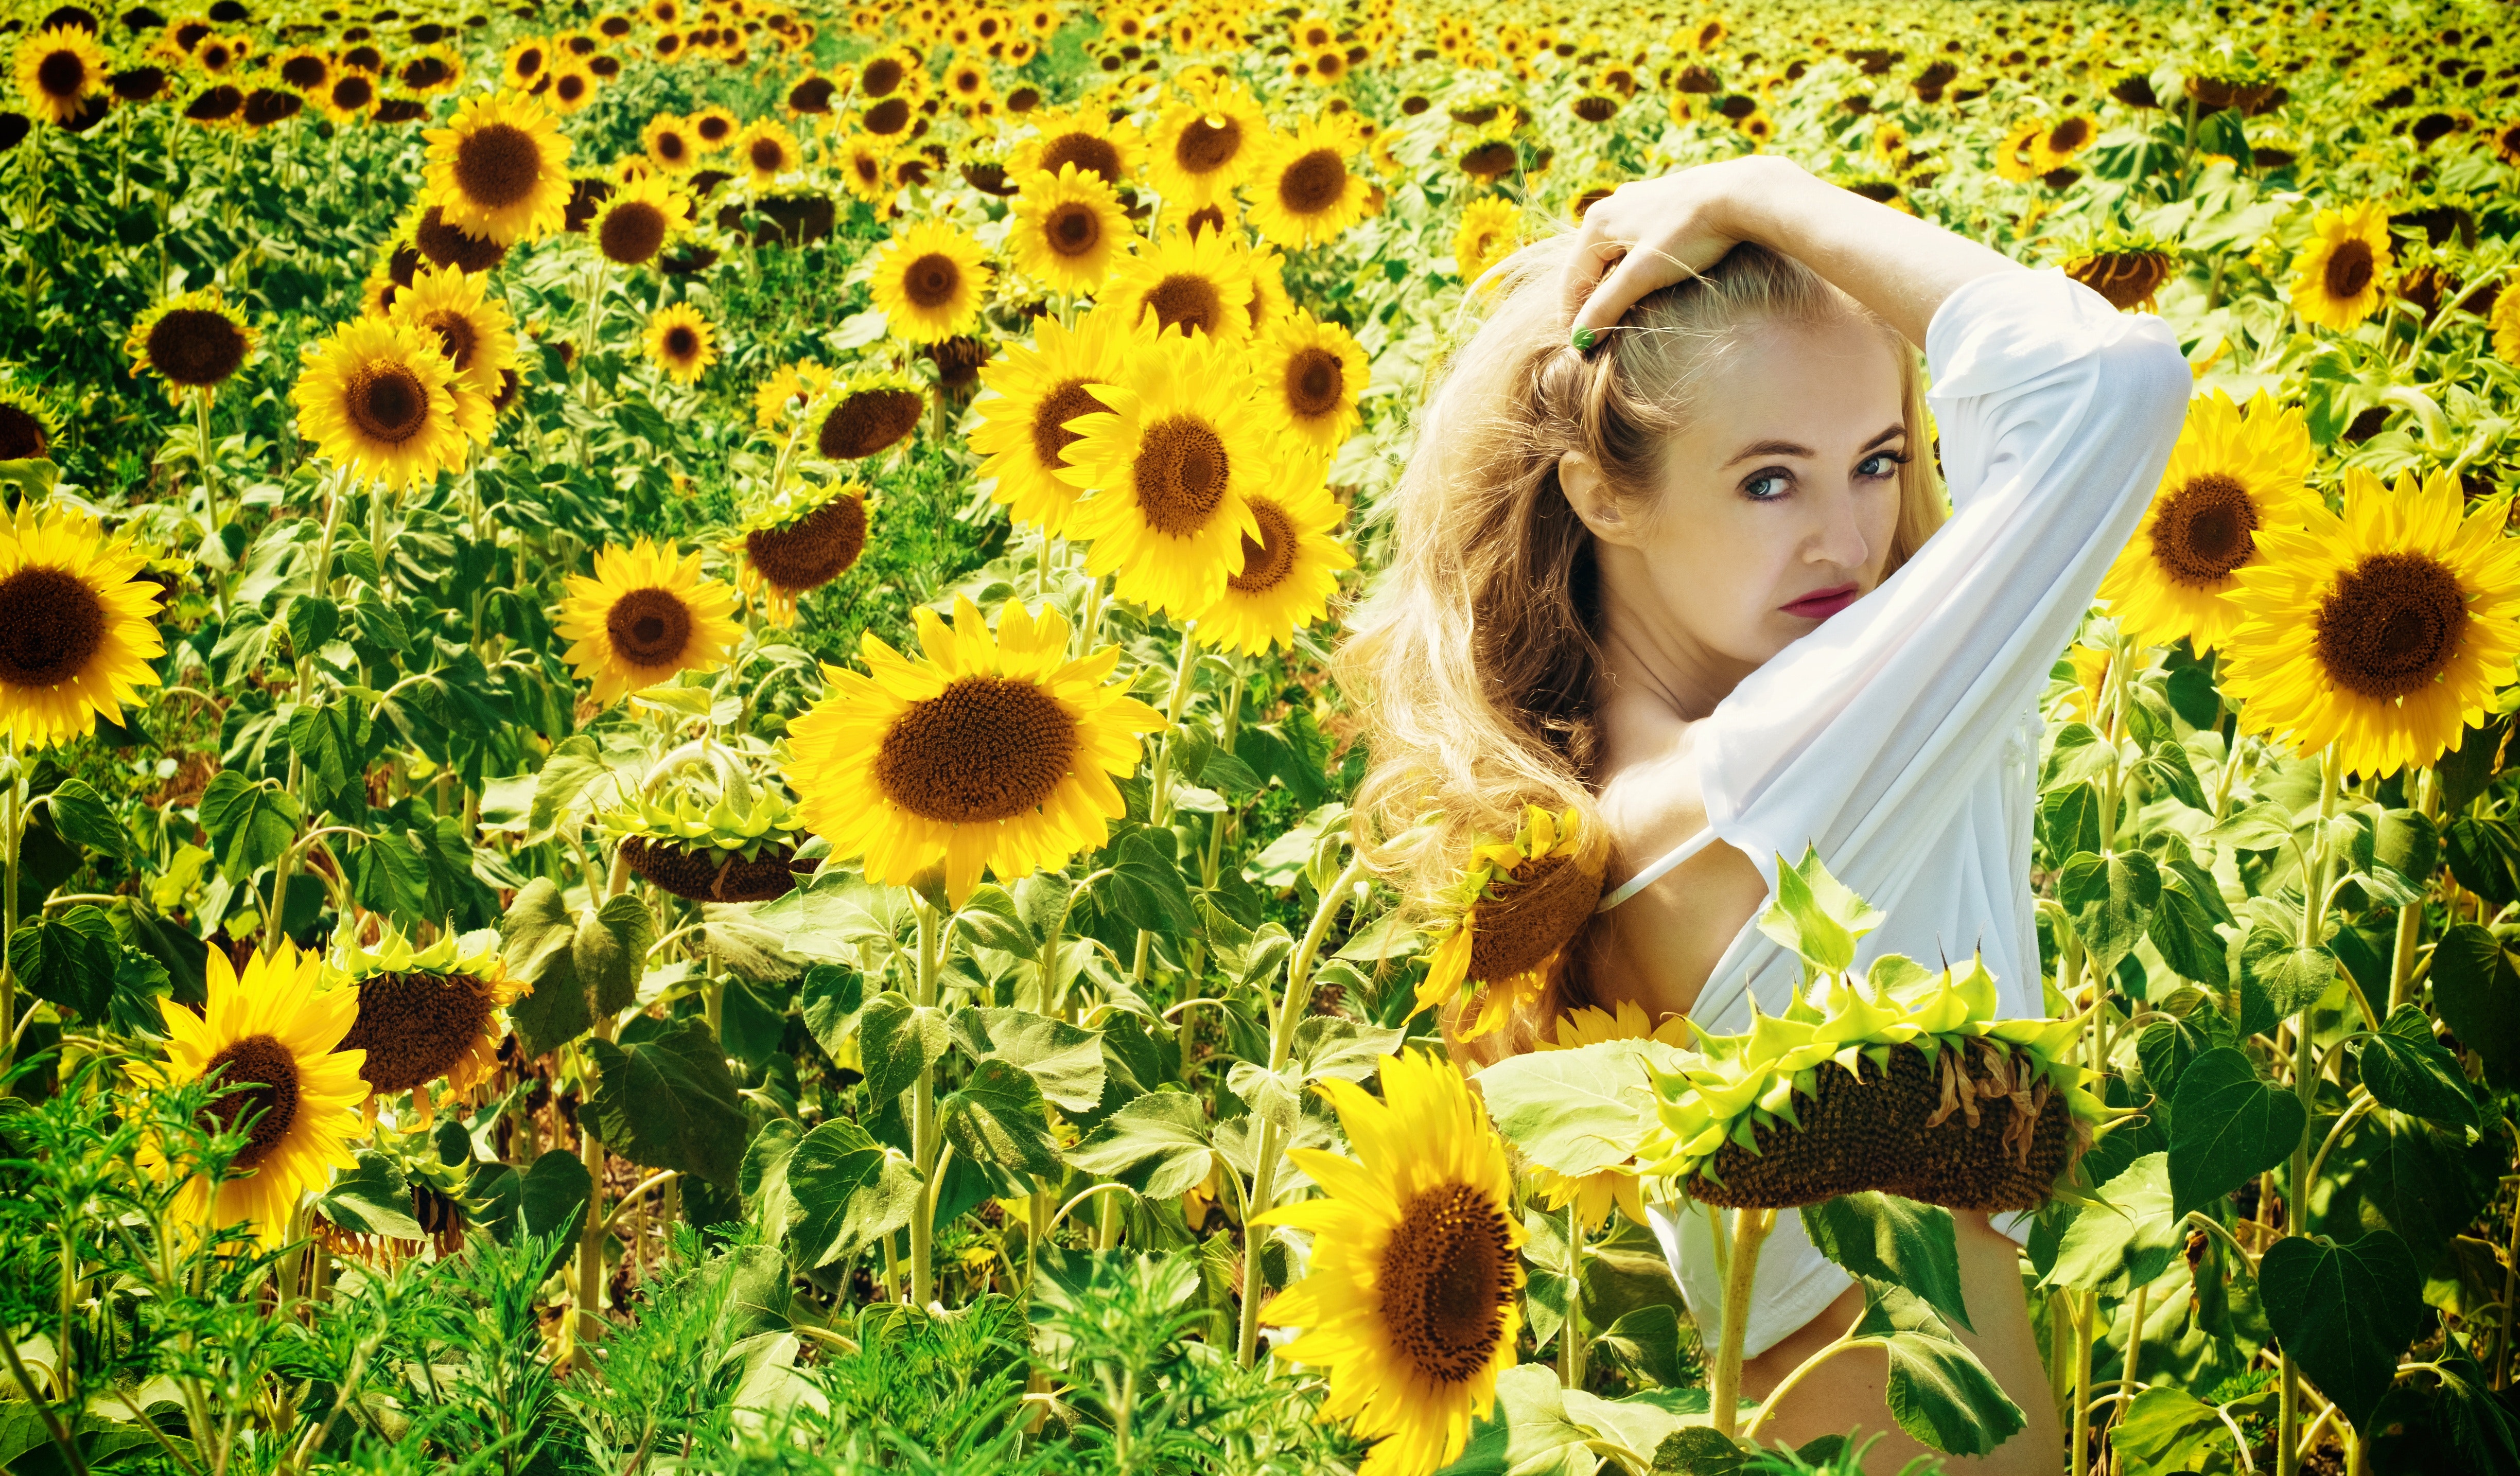
sunflower, People in nature, nature, flower, yellow, plant, field, happy, pollen, meadow, spring, summer, sky, grass, adaptation, wildflower, smile, asterales, flowering plant, daisy family